Boris Chatalbashev

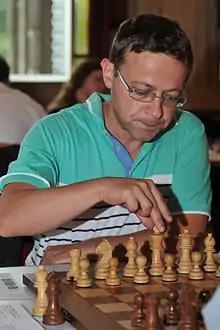
Boris Chatalbashev in 2013

Boris Chatalbashev (born 30 January 1974) is a Bulgarian and Danish chess Grandmaster (GM) (1997), four-times Bulgarian Chess Championship winner (1991, 1998, 2007, 2010). He won the Danish championship in 2023.